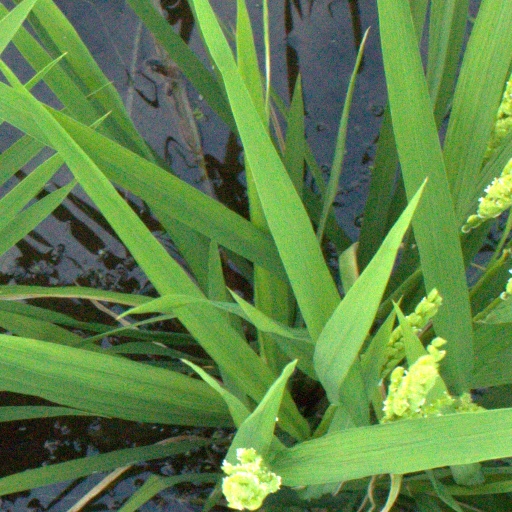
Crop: rice